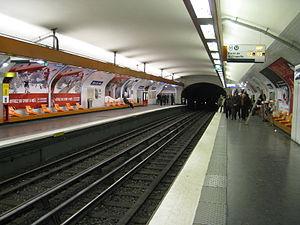
Rue du Bac est une station de la ligne 12 du métro de Paris, située dans le 7ᵉ arrondissement de Paris.